Armenian Revolutionary Federation

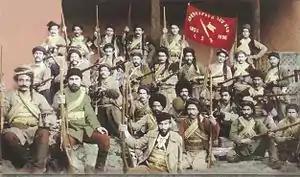
Fedayi group fighting under the ARF banner. Text in Armenian reads "Azatutyun kam Mah" (Liberty or Death)

The Dashnaktsutiun held a meeting on 26 April 1907, dubbed the Fourth General Congress, at which ARF leaders such as Aram Manukian, Hamo Ohanjanyan and Stepan Stepanian discussed their engagement in the Iranian Constitutional Revolution. They established that the movement was one that had political, ideological and economic components and was thus aimed at establishing law and order, human rights and the interests of all working people. They also felt that it would work for the benefit and interest of Armenian-Iranians. The final vote was 25 votes in favour and one absentia.